London County Council

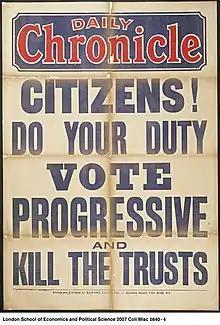
Electioneering poster, 1907

The LCC initially used the Spring Gardens headquarters inherited from the Metropolitan Board of Works. The building had been designed by Frederick Marrable, the MBW's superintending architect, and dated from 1860. Opinions on the merits of the building varied: the Survey of London described it as "well balanced" while the architectural correspondent of "The Times" was less enthusiastic. He summarised the building as "of the Palladian type of four storeys with two orders, Ionic above and Corinthian below as if its designer had looked rather hastily at the banqueting house of Inigo Jones." The most impressive feature was the curving or elliptical spiral staircase leading to the principal floor. The original board room was too small to accommodate meetings of the new council, and it was soon replaced by a horseshoe-shaped council chamber.